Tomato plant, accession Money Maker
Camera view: tilt-top (135 deg); turntable rotation: 240 degrees
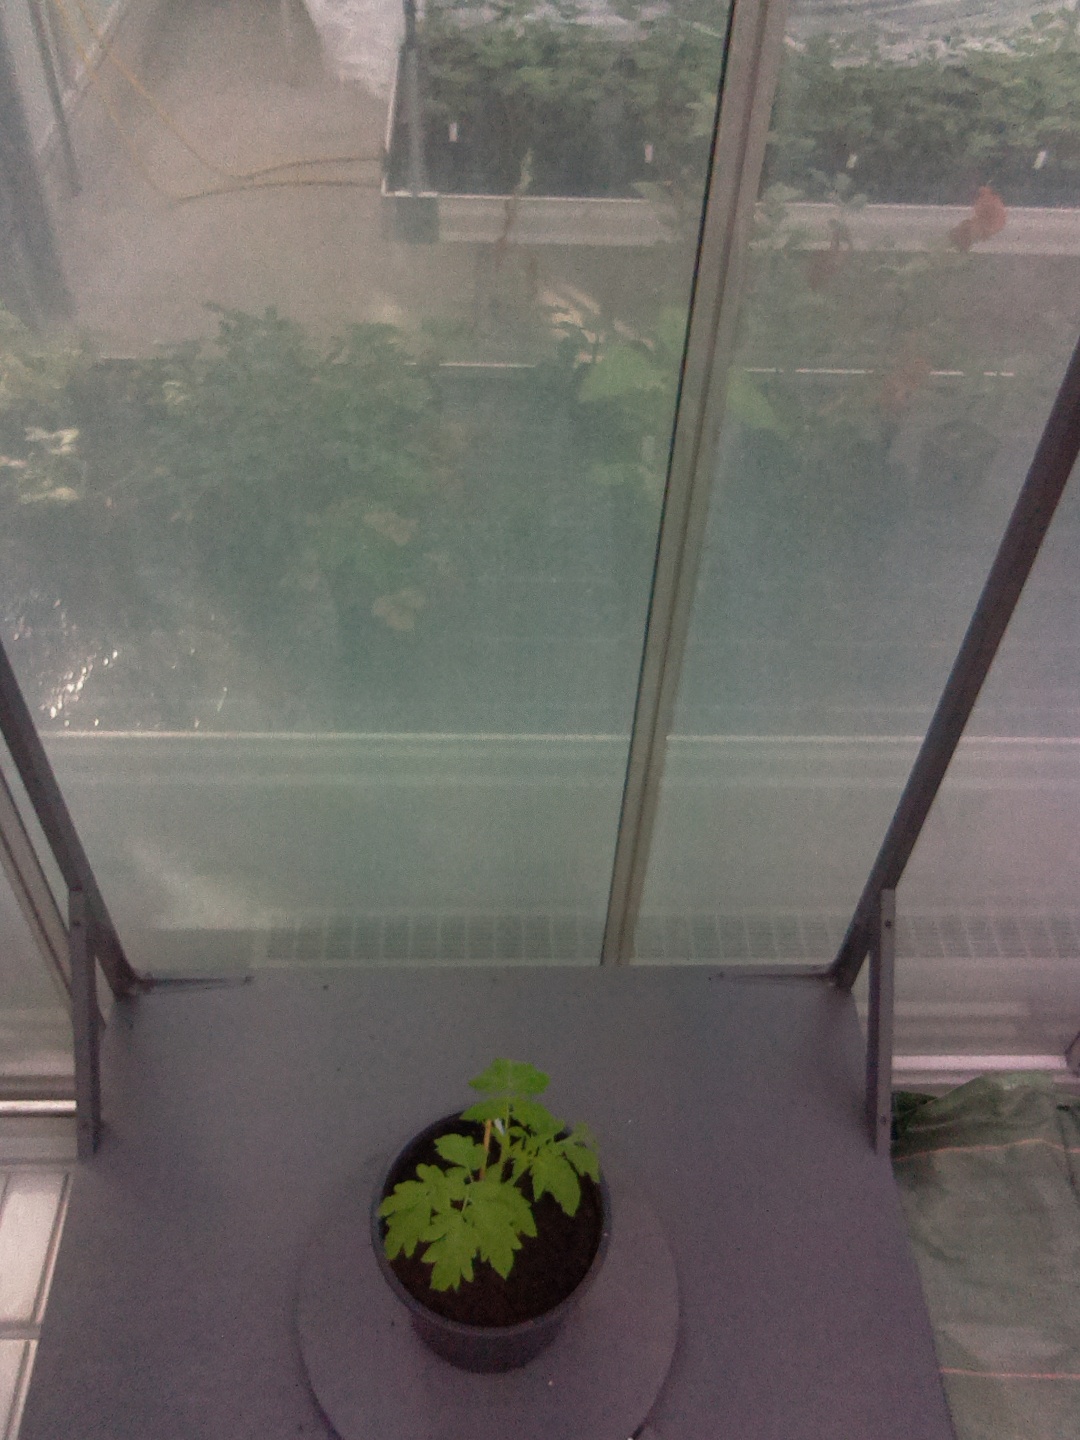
BBCH growth stage 13: 6 of true leaves visible